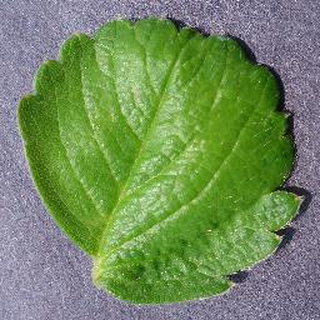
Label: healthy_strawberry